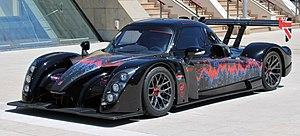
Radical Sportcars est un constructeur britannique de voitures de courses de type Sport-prototypes. La marque a été créée en janvier 1997 par deux pilotes amateurs également ingénieurs, Mick Hyde et Phil Abbott, dont le but était de proposer une voiture homologuée pour la route mais pouvant également rouler sur circuit sans aucune modification.